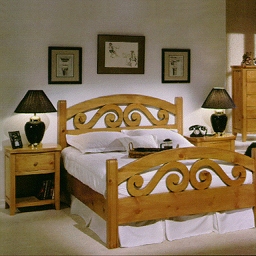
Room type: bedroom